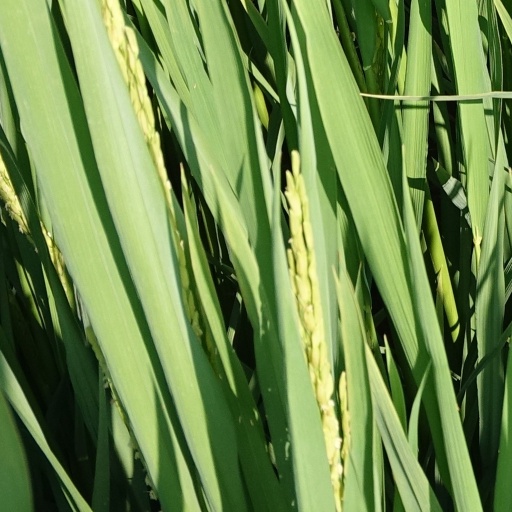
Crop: rice